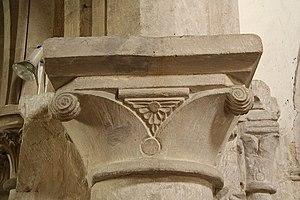
La feuille d'eau est un motif ornemental très sobre typique de l'architecture de transition roman-gothique des abbayes cisterciennes du XIIᵉ siècle.